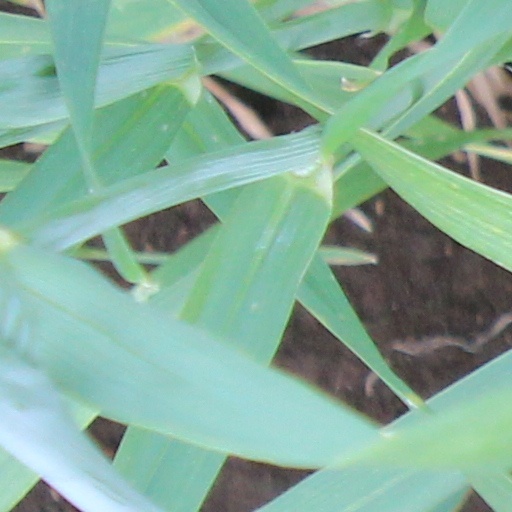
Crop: wheat